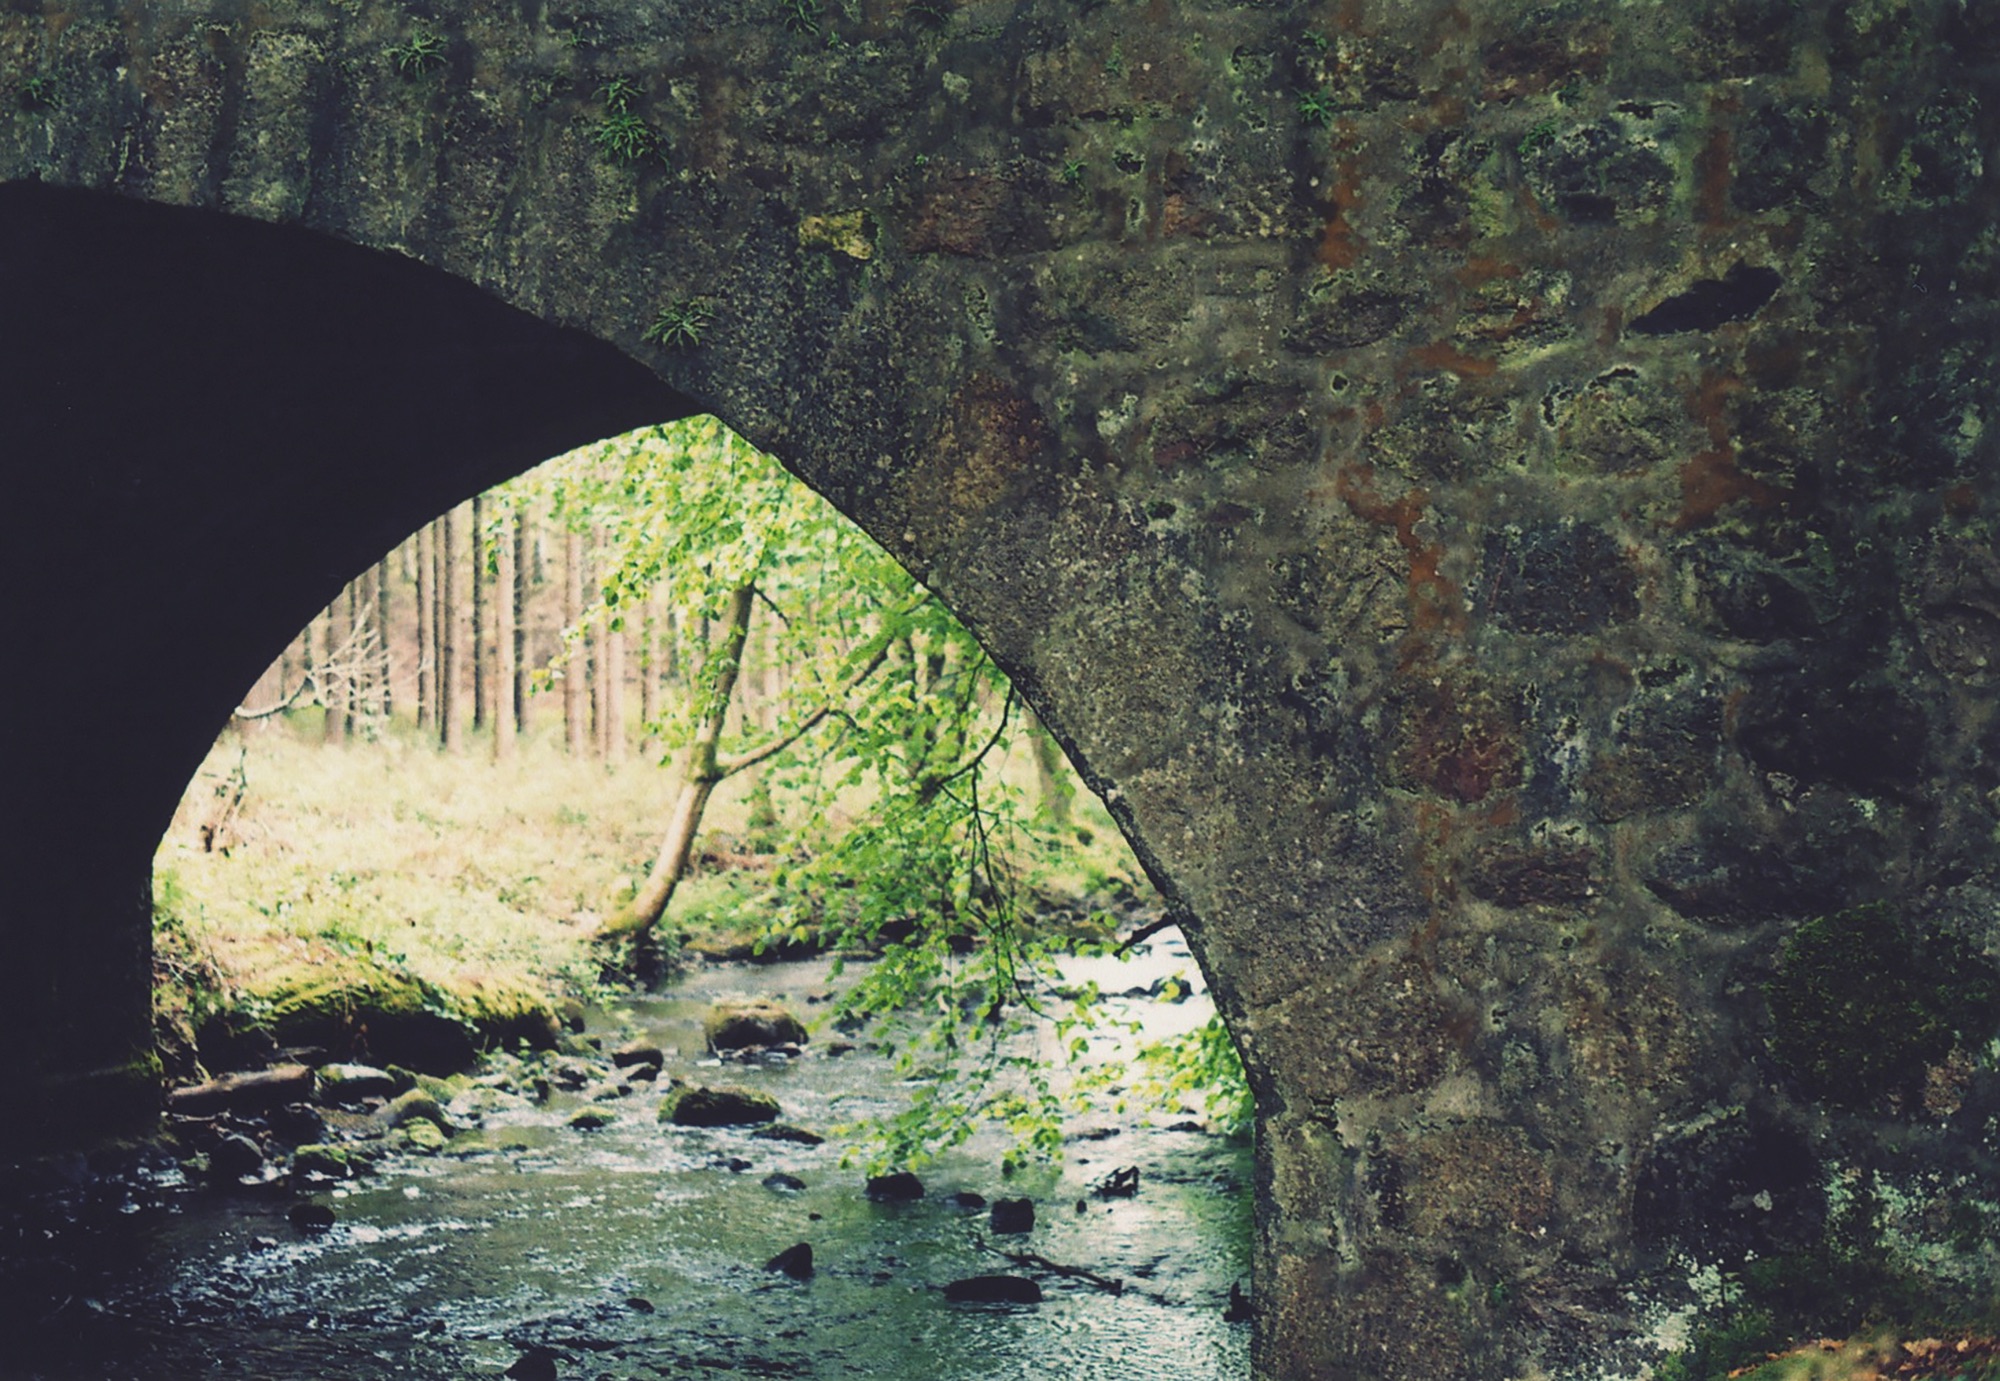
water, nature, forest, bridge, river, stream, green, reflection, jungle, waterway, habitat, natural environment